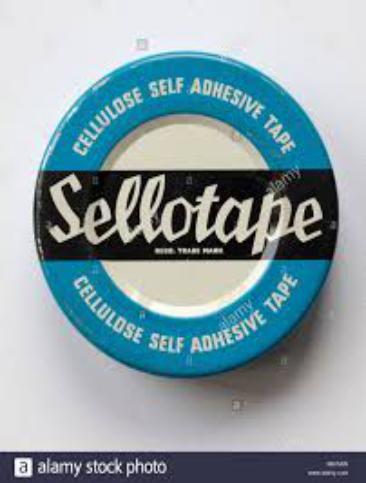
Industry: Necessities